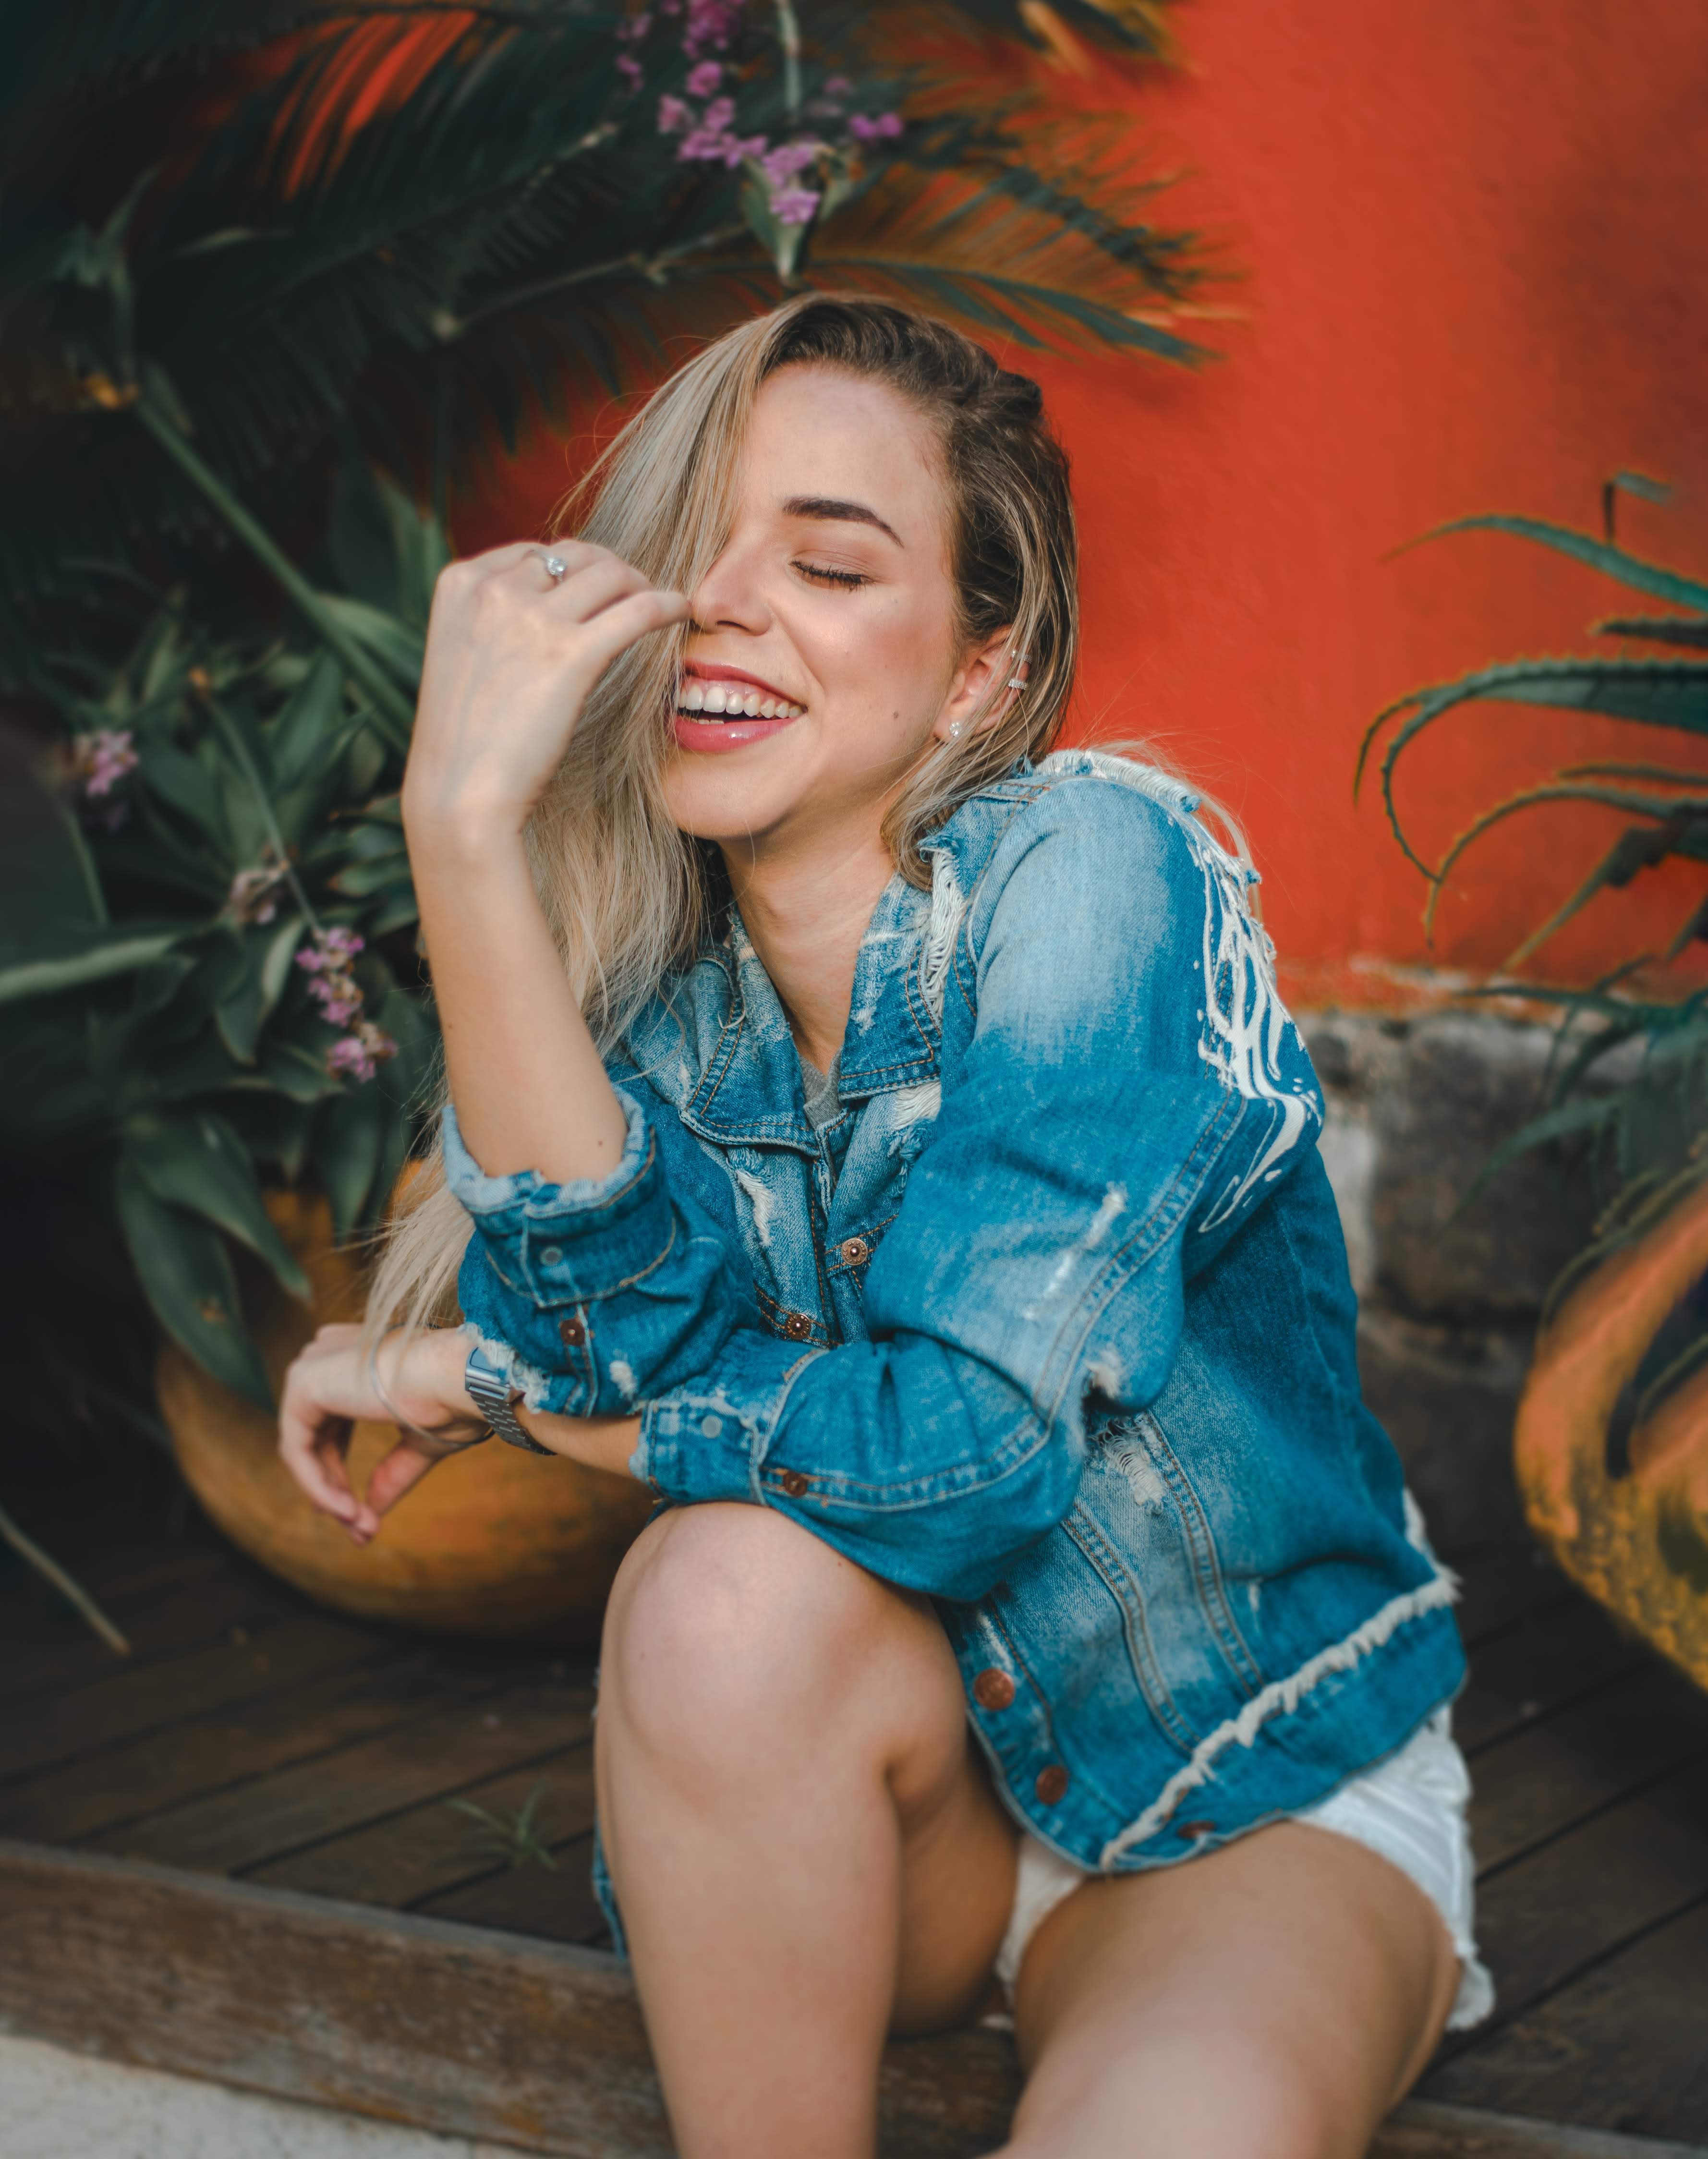
face, facial expression, blue, beauty, sitting, thigh, head, smile, leg, fun, long hair, fashion, eye, human leg, cool, mouth, photography, photo shoot, black hair, brown hair, happy, laugh, model, shorts, leisure, style